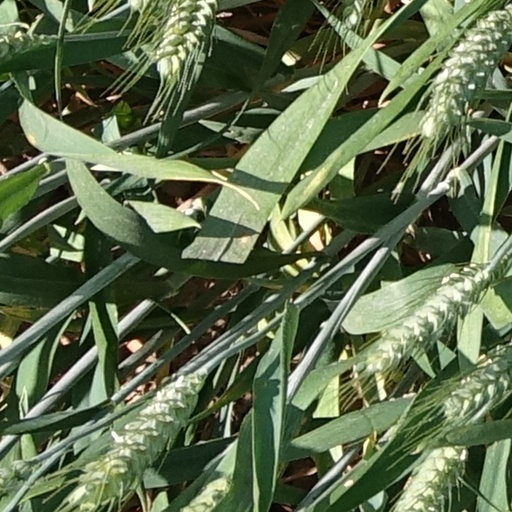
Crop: wheat